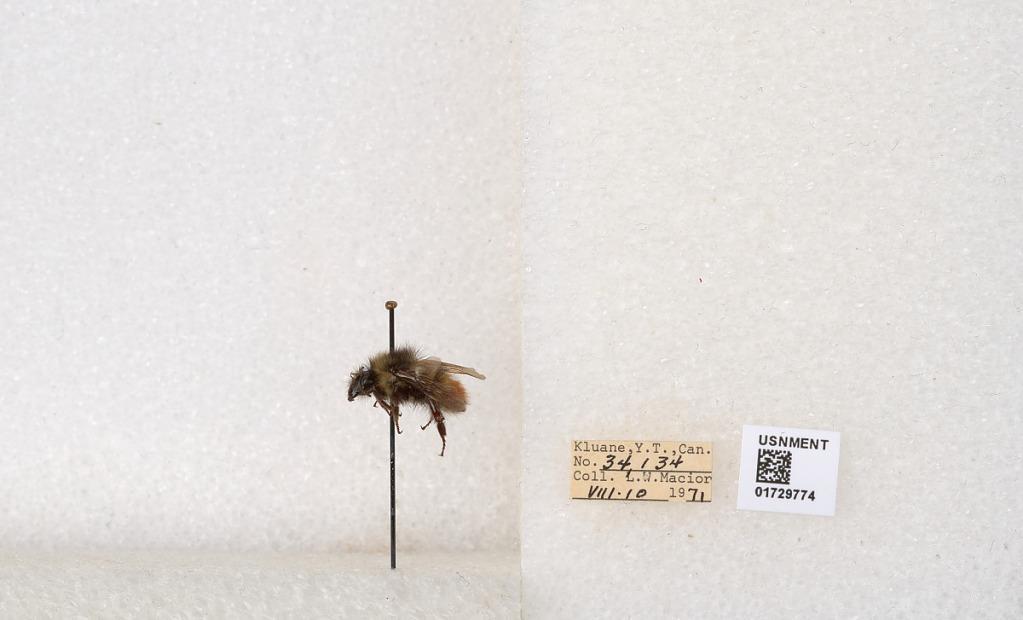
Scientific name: Bombus flavifrons Cresson
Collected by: L. Macior
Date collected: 1971-8-10
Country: Canada
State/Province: Yukon Territory
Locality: Kluane National Park and Reserve
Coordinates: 60.7493, -139.504